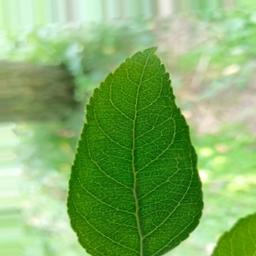
Label: Healthy